Clallam County, Washington

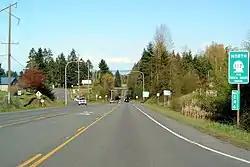
US Route 101 at the interchange with Washington State Route 117

Clallam Transit operates bus service between and within the towns of the county and to destinations outside Clallam County.